Ebbw Vale Steelworks

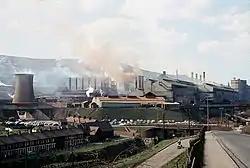
Ebbw Vale steelworks in 1969, by this time under the control of British Steel Corporation

The new railway line contracts required additional integration across the production facilities. By the end of the 18th century, both the company and the Tredegar Iron Company needed to transport raw materials to and products from various ironworks in the upper Ebbw Valley, to Newport Docks.